Porte du Peyrou

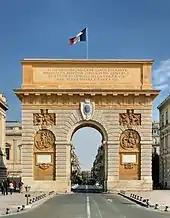
The Porte du Peyrou.

The Porte du Peyrou is a triumphal arch in Montpellier, in southern France. It is situated at the eastern end of the Jardin de Peyrou, a park near the center of the city.